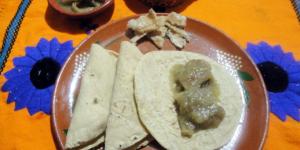
chicharron en salsa verde